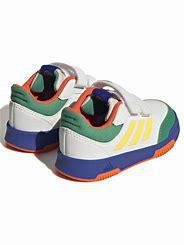
Brand: Adidas
Model: Tensaur Sport Training Hook And Loop